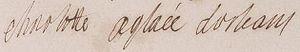
Charlotte-Aglaé d'Orléans, « Mademoiselle de Valois », par son mariage duchesse de Modène, est née à Paris le 20 octobre 1700 et morte au Palais du Luxembourg à Paris le 19 janvier 1761.